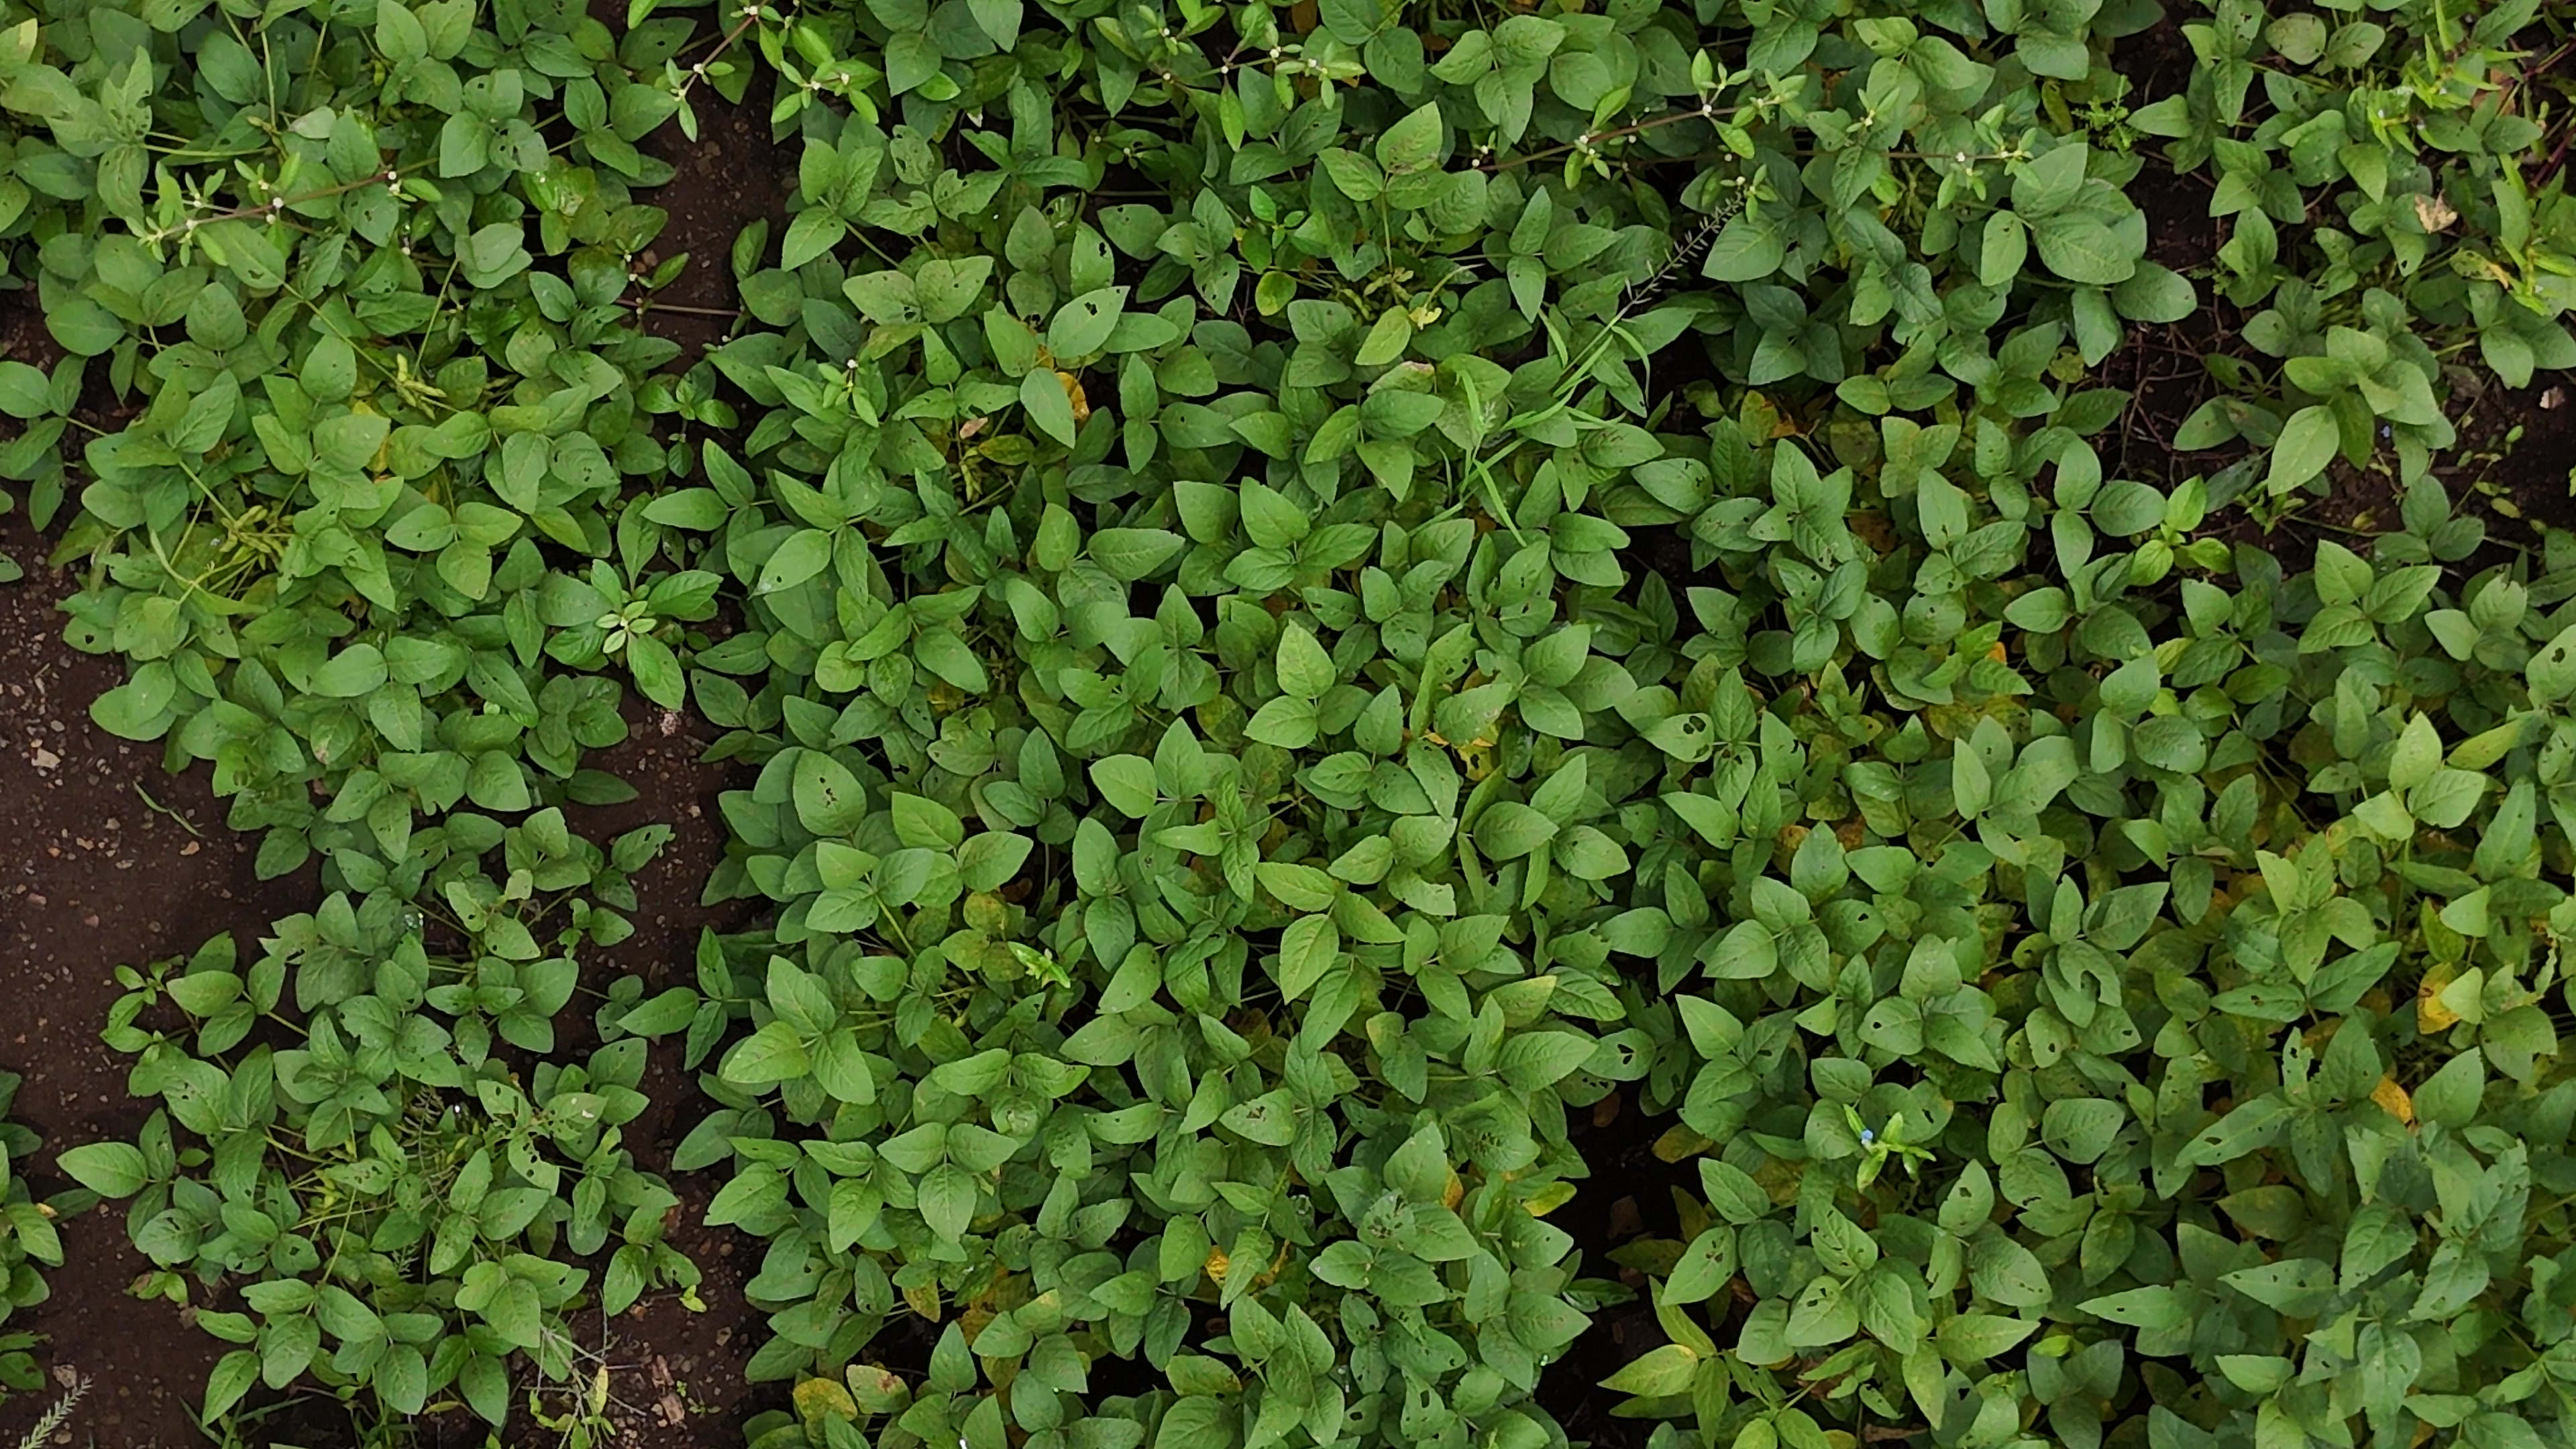
Label: Mosaic